Leicester West Bridge railway station

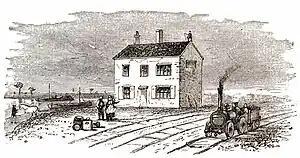
West Bridge Station in 1832

Leicester West Bridge is a former railway station in Leicester, Leicestershire. It was the terminus of the Leicester and Swannington Railway until 1928.